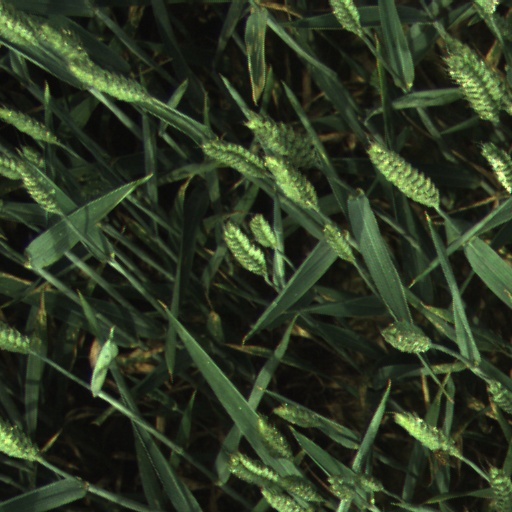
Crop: wheat